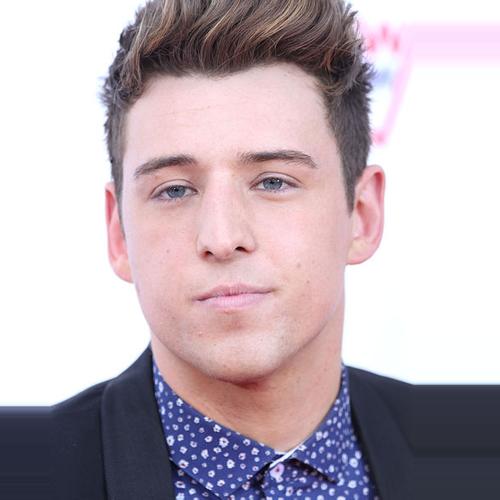
Age: 20